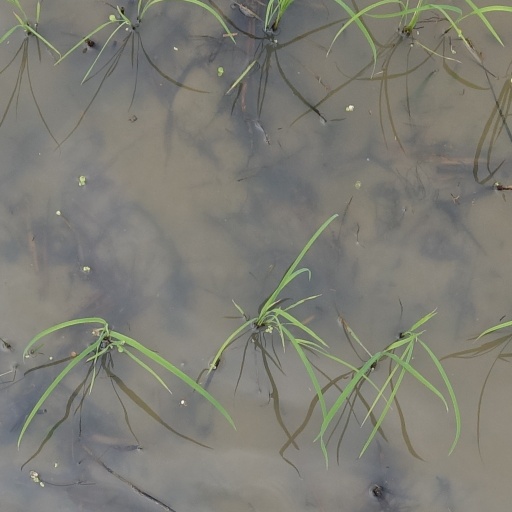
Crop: rice